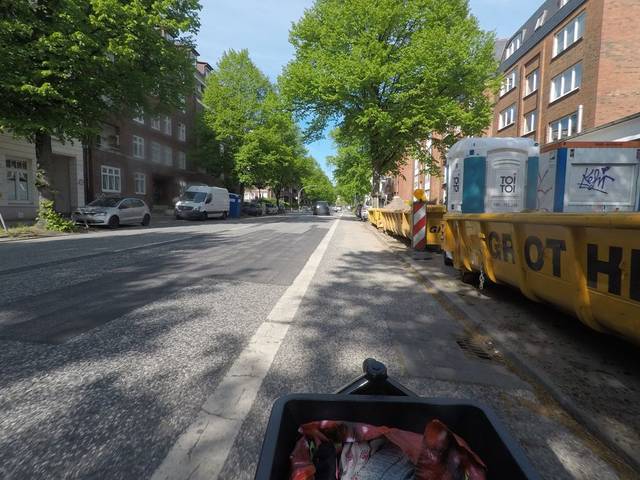
Region: Germany
Coordinates: 53.577, 10.061